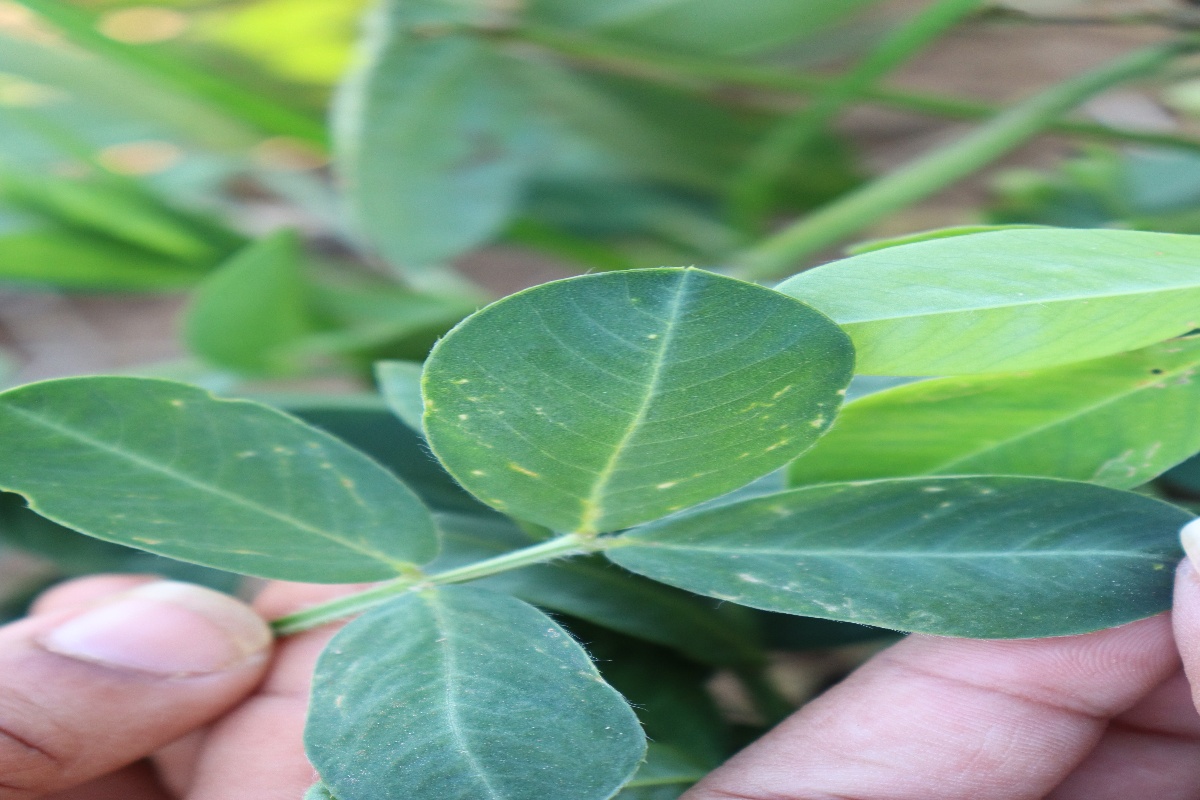
Label: early_leaf_spot